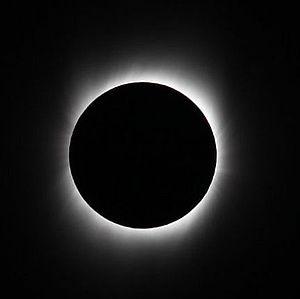
Cette page présente une chronologie de l'année 2009 dans le domaine de l'astronomie.
Le saros 136 est une série d'éclipses solaires à la géométrie similaire dont la récurrence est régie par un saros, une période d'environ 18 ans. La série 136, contenant 71 éclipses, débute en 1360 et se termine en 2622.